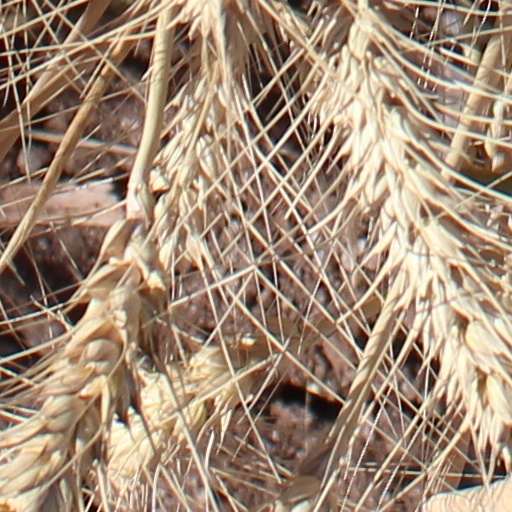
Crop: wheat